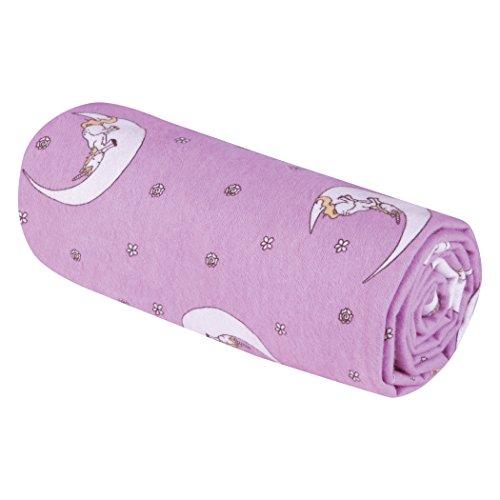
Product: Trend Lab Unicorn Moon Jumbo Deluxe Flannel Swaddle Blanket
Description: Super Soft Brushed 4 Times.
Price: $19.95